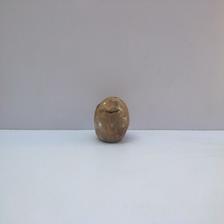
Size: Spoiled